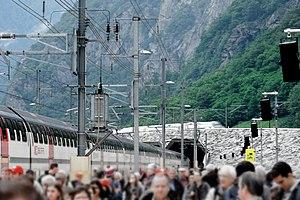
Johann Schneider-Ammann, président de la Confédération
L'année 2016 est une année bissextile commençant un vendredi, c'est la 2016ᵉ année de notre ère, la 16ᵉ année du IIIᵉ millénaire et du XXIᵉ siècle et la 7ᵉ année de la décennie 2010-2019.